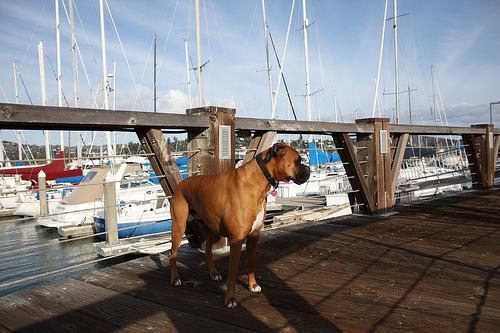
boxer